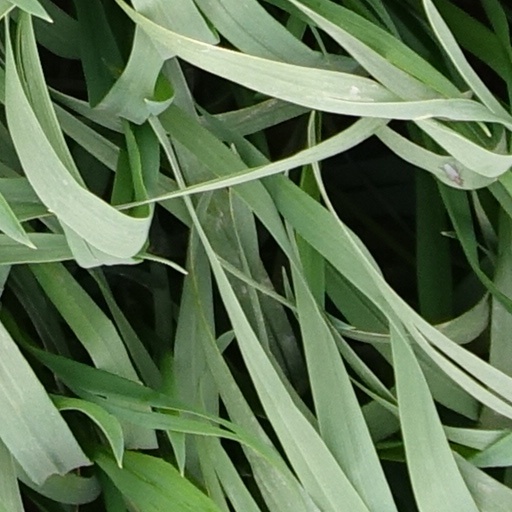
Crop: wheat